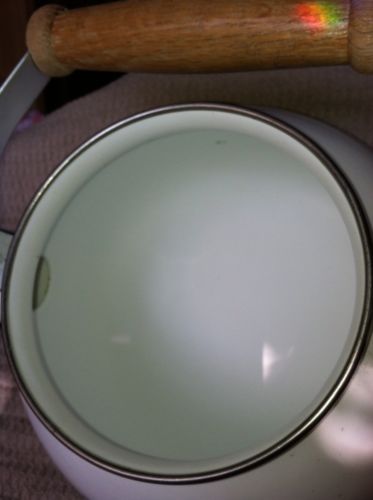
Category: kettle